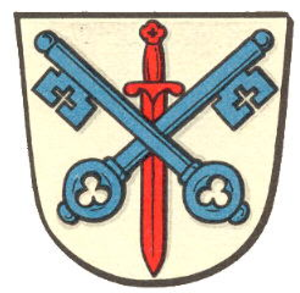
Arzbach est une municipalité du Verbandsgemeinde Bad Ems, dans l'arrondissement de Rhin-Lahn, en Rhénanie-Palatinat, dans l'ouest de l'Allemagne.